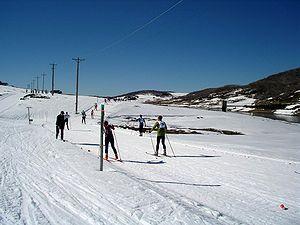
Falls Creek est une station de ski du High Country, chaine des Alpes australiennes dans la Cordillère australienne, dans l'État du Victoria en Australie. Elle se trouve à environ 350 km au nord-est de Melbourne. Falls Creek est située à proximité de la ville de Mount Beauty.